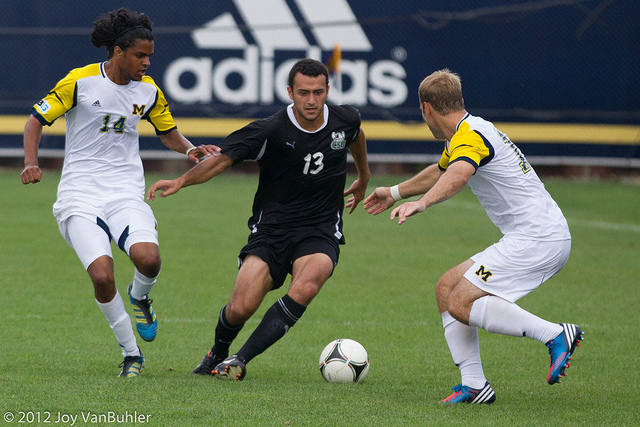
một số người đàn ông đang chơi bóng đá trên sân